Neil Sullivan

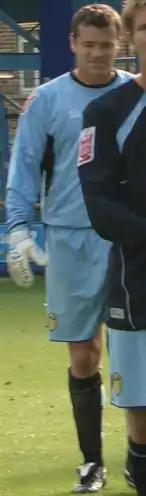
Sullivan with Leeds United in 2005

Neil Sullivan (born 24 February 1970) is a professional football player and coach. He played as a goalkeeper from 1988 until 2013, playing in the Premier League for Wimbledon, Tottenham Hotspur and Chelsea, and represented Scotland internationally.